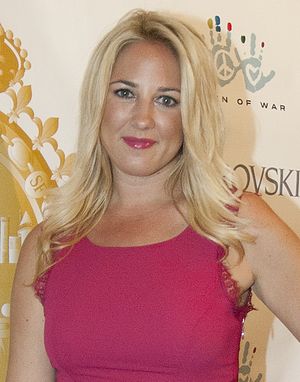
Prinsesse Theodora af Grækenland
Prinsesse Theodora, 2012
Prinsesse Theodora af Grækenland og Danmark er fjerde barn og yngste datter af Konstantin 2. af Grækenland og dronning Anne-Marie.